Tourism in Peru

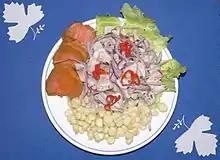
Ceviche is a popular Peruvian seafood dish.

Peruvian cuisine stems mainly from the combination of Spanish cuisine with traditional Andean ingredients, as well later influences from the cuisines of China, Italy, West Africa and Japan, due to the arrival of immigrants from those locations. Each of these cuisines has had to be heavily adapted because of a lack or scarcity of many ingredients. For example, it is still impossible to find such commonplace items as lemons, turnips, kale and chestnuts in Peru. It is next to impossible to find authentic foreign cuisine to this day because of a lack of ingredients. For example, one cannot find authentic Chinese dishes such as Mapo dofu. Instead one finds a mixture of Chinese cooking that has been adapted to the ingredients available in Peru known as Chifa.